Taganga

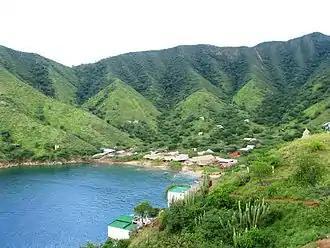
The Taganga Fault forms the northern boundary of the village bordering the triangular shaped alluvial fans coming off the mountains in the background of the village

Taganga is located on the northern coast of Colombia, at the northwestern flank of the Sierra Nevada de Santa Marta, the triangular mountain range in northern Colombia hosting the double peak Pico Cristóbal Colón and Pico Simón Bolívar, the highest mountain(s) closest to the sea in the world.